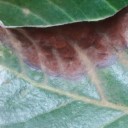
Label: Phoma